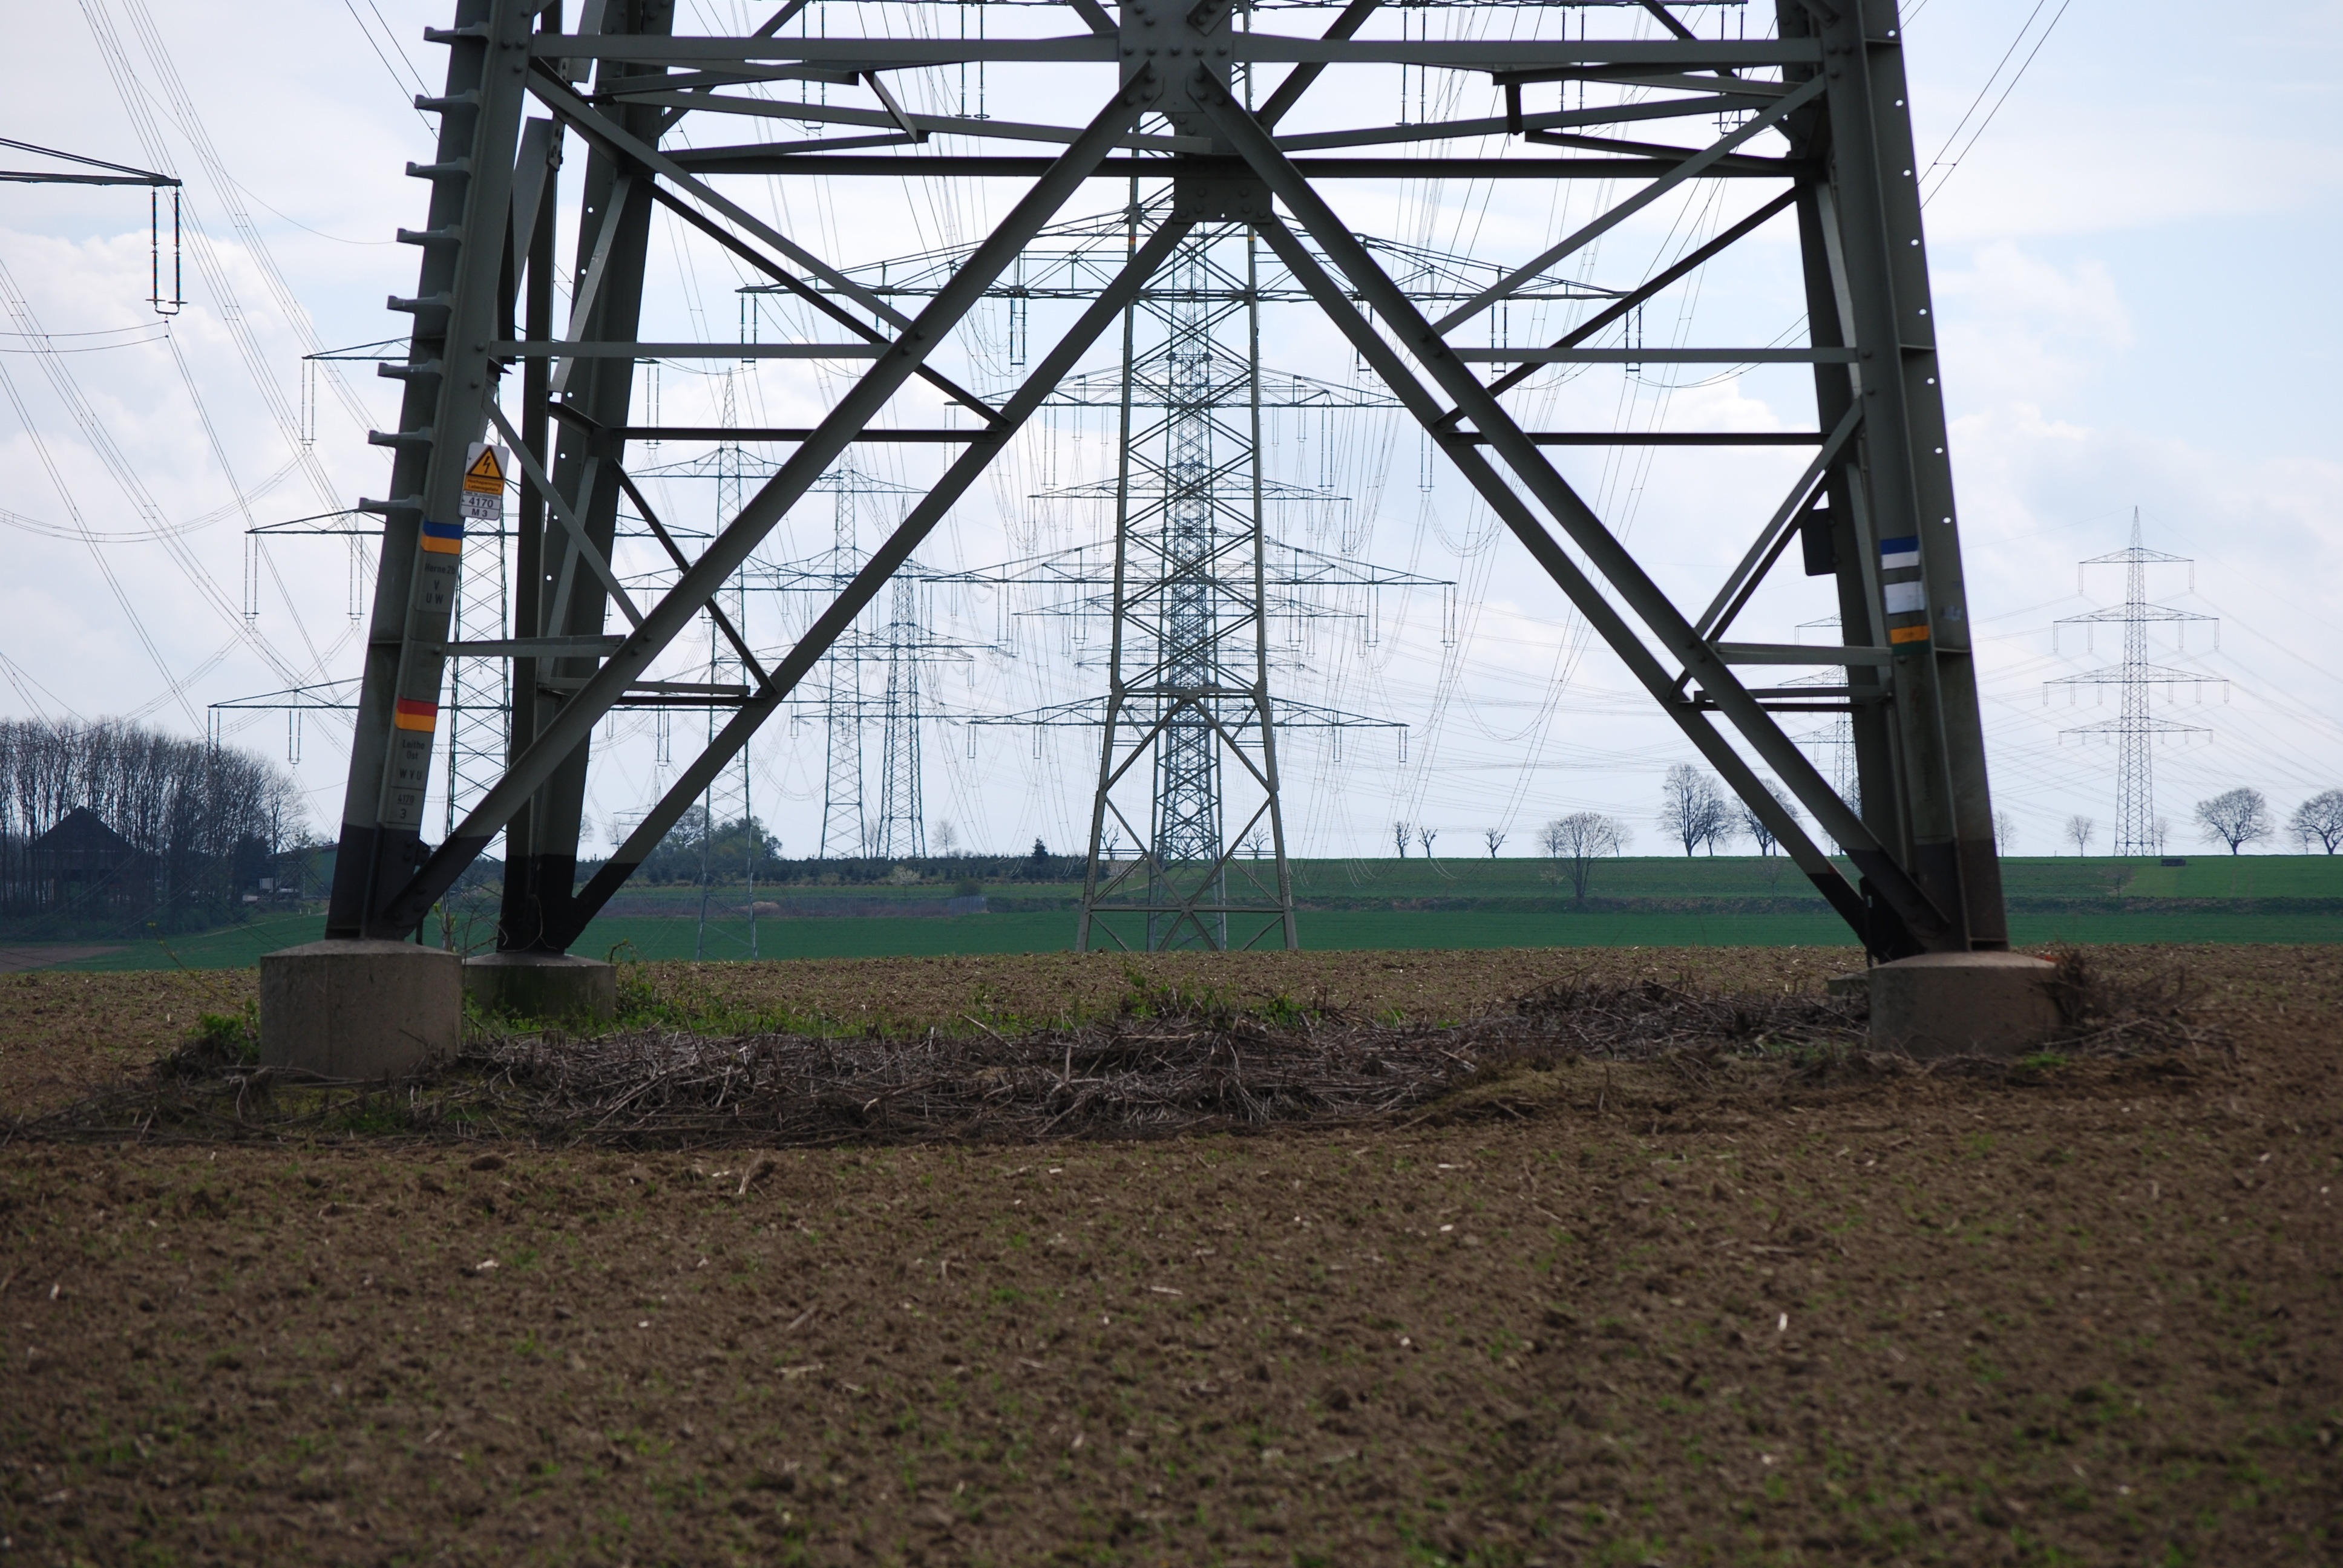
structure, technology, bridge, transport, central, strommast, transmission tower, truss bridge, man and nature